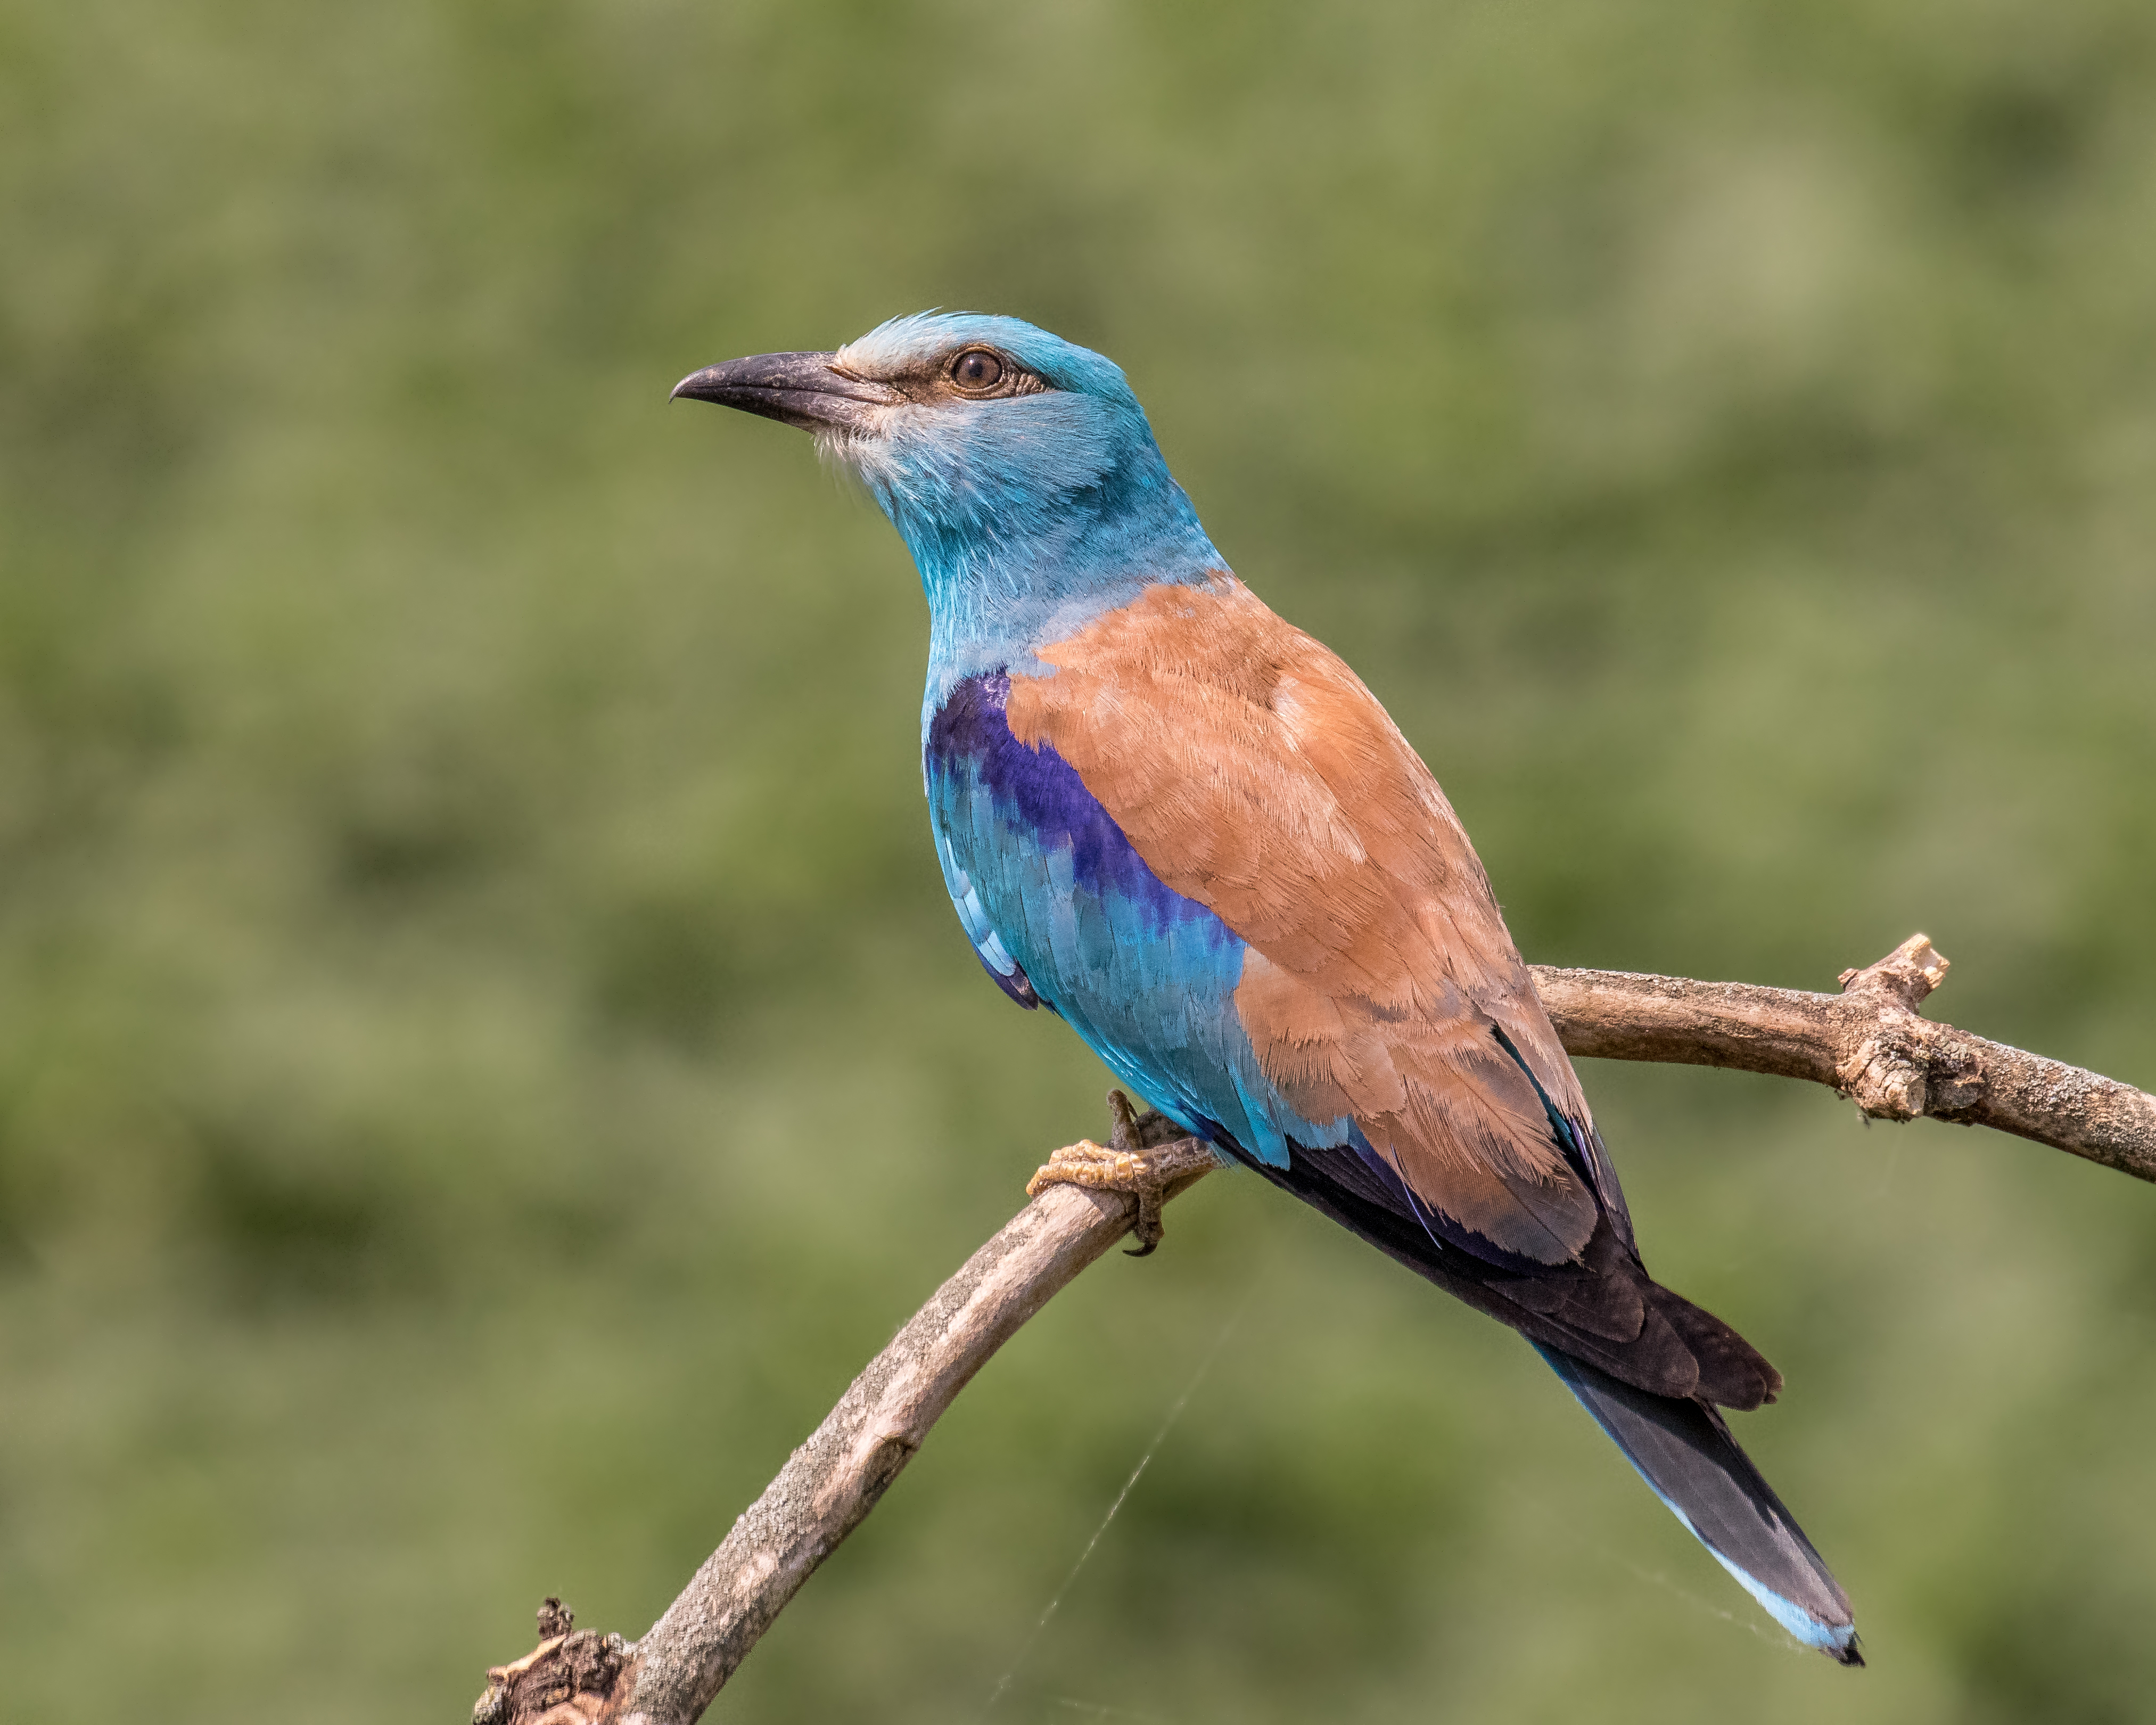
branch, bird, wildlife, beak, fauna, jay, vertebrate, hungary, roller, bluebird, perched, andymorffew, morffew, naturethroughthelens, eiap, sittingpretty, perching bird, nightingale